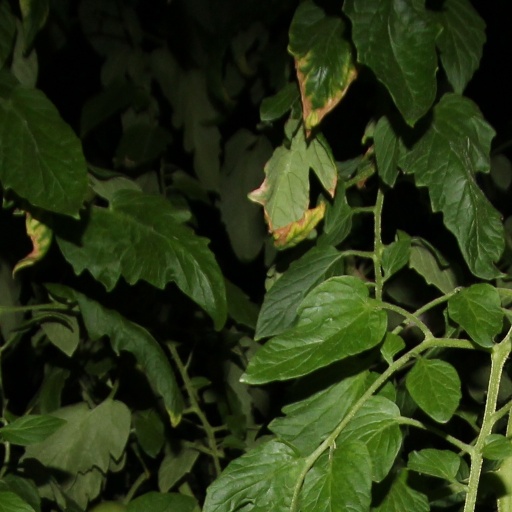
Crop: tomato